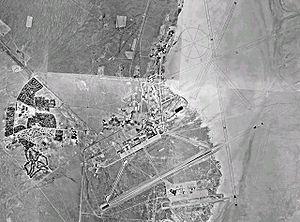
L'Étoffe des héros est un film américain écrit et réalisé par Philip Kaufman, sorti en 1983.